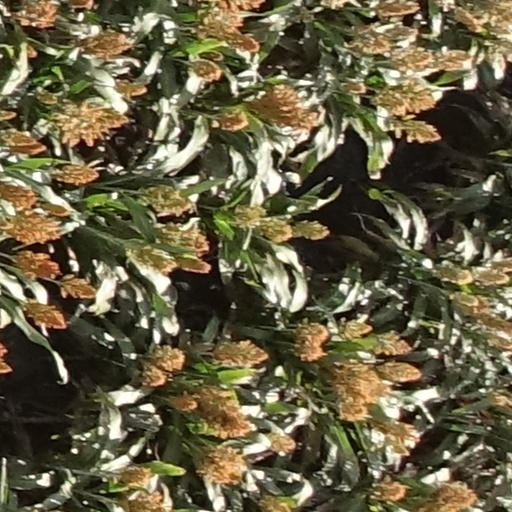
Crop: sorghum